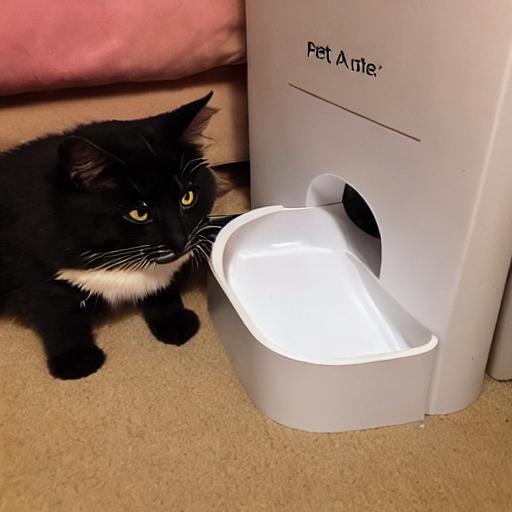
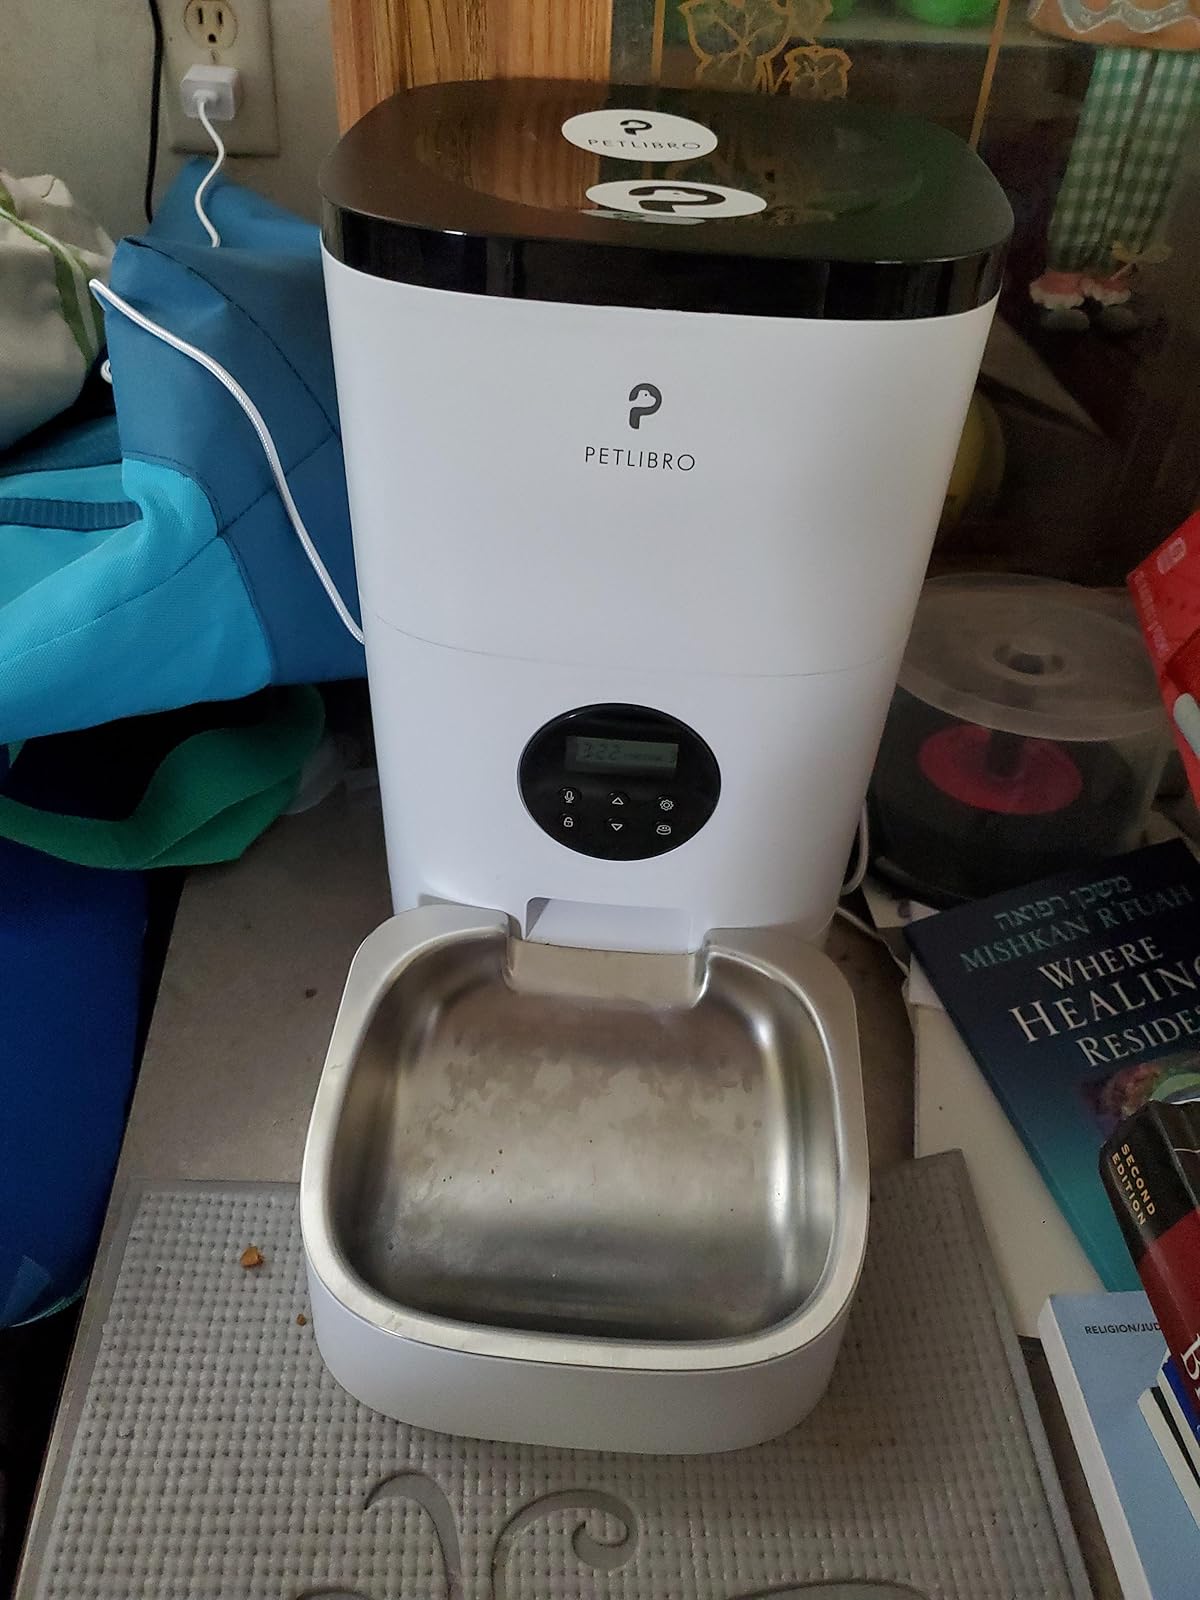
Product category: items_feeder
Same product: no